Schuyler VanValkenburg

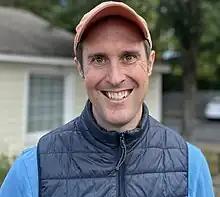
VanValkenburg in 2023

Schuyler Thomas VanValkenburg (born 1982) is an American teacher and politician. He was elected to the Virginia House of Delegates representing the 72nd District on November 7, 2017, to replace retiring delegate Jimmie Massie. He defeated Republicans Eddie Whitlock and GayDonna Vandergriff in the 2017 and 2019 elections, respectively. In the 2023 state elections, VanValkenburg was elected over incumbent Siobhan Dunnavant in the newly redrawn 16th District. The race was considered highly competitive for control of the Virginia Senate.